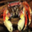
Label: cra